Ireland–United Kingdom relations

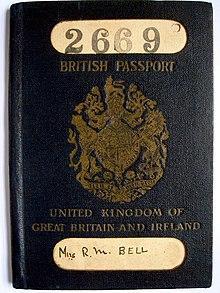
A 1924 passport, issued after the secession of the Irish Free State, bearing the name "United Kingdom of Great Britain and Ireland". The Irish Free State also issued passports from 1924 onwards.

The conflict in Northern Ireland, as well as dividing both Governments, paradoxically also led to increasingly closer co-operation and improved relations between Ireland and the United Kingdom. A 1981 meeting between the two governments established the Anglo-Irish Intergovernmental Council. This was further developed in 1985 under the Anglo-Irish Agreement whereby the two governments created the Anglo-Irish Intergovernmental Conference, under the Anglo-Irish Intergovernmental Council, as a regular forum for the two Governments to reach agreement on, "(i) political matters; (ii) security and related matters; (iii) legal matters, including the administration of justice; (iv) the promotion of cross-border co-operation." The Conference was "mainly concerned with Northern Ireland; but some of the matters under consideration will involve cooperative action in both parts of the island of Ireland, and possibly also in Great Britain." The Agreement also recommended the establishment of the Anglo-Irish Interparliamentary Body, a body where parliamentarians from the Houses of the Oireachtas (Ireland) and Houses of Parliament (United Kingdom) would regularly meet to share views and ideas. This was created in 1990 as the British–Irish Inter-Parliamentary Body.